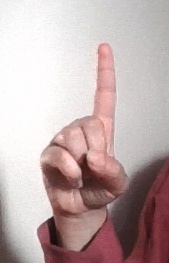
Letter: bb